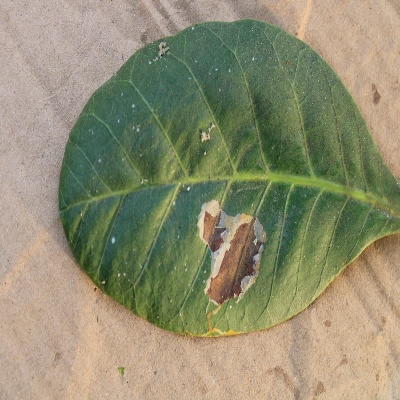
Crop: Cashew
Condition: leaf miner